Interplanetary spaceflight

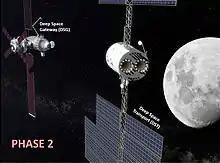
Deep Space Transport and Lunar Gateway

Current space vehicles attempt to launch with all their fuel (propellants and energy supplies) on board that they will need for their entire journey, and current space structures are lifted from the Earth's surface. Non-terrestrial sources of energy and materials are mostly a lot further away, but most would not require lifting out of a strong gravity field and therefore should be much cheaper to use in space in the long term.